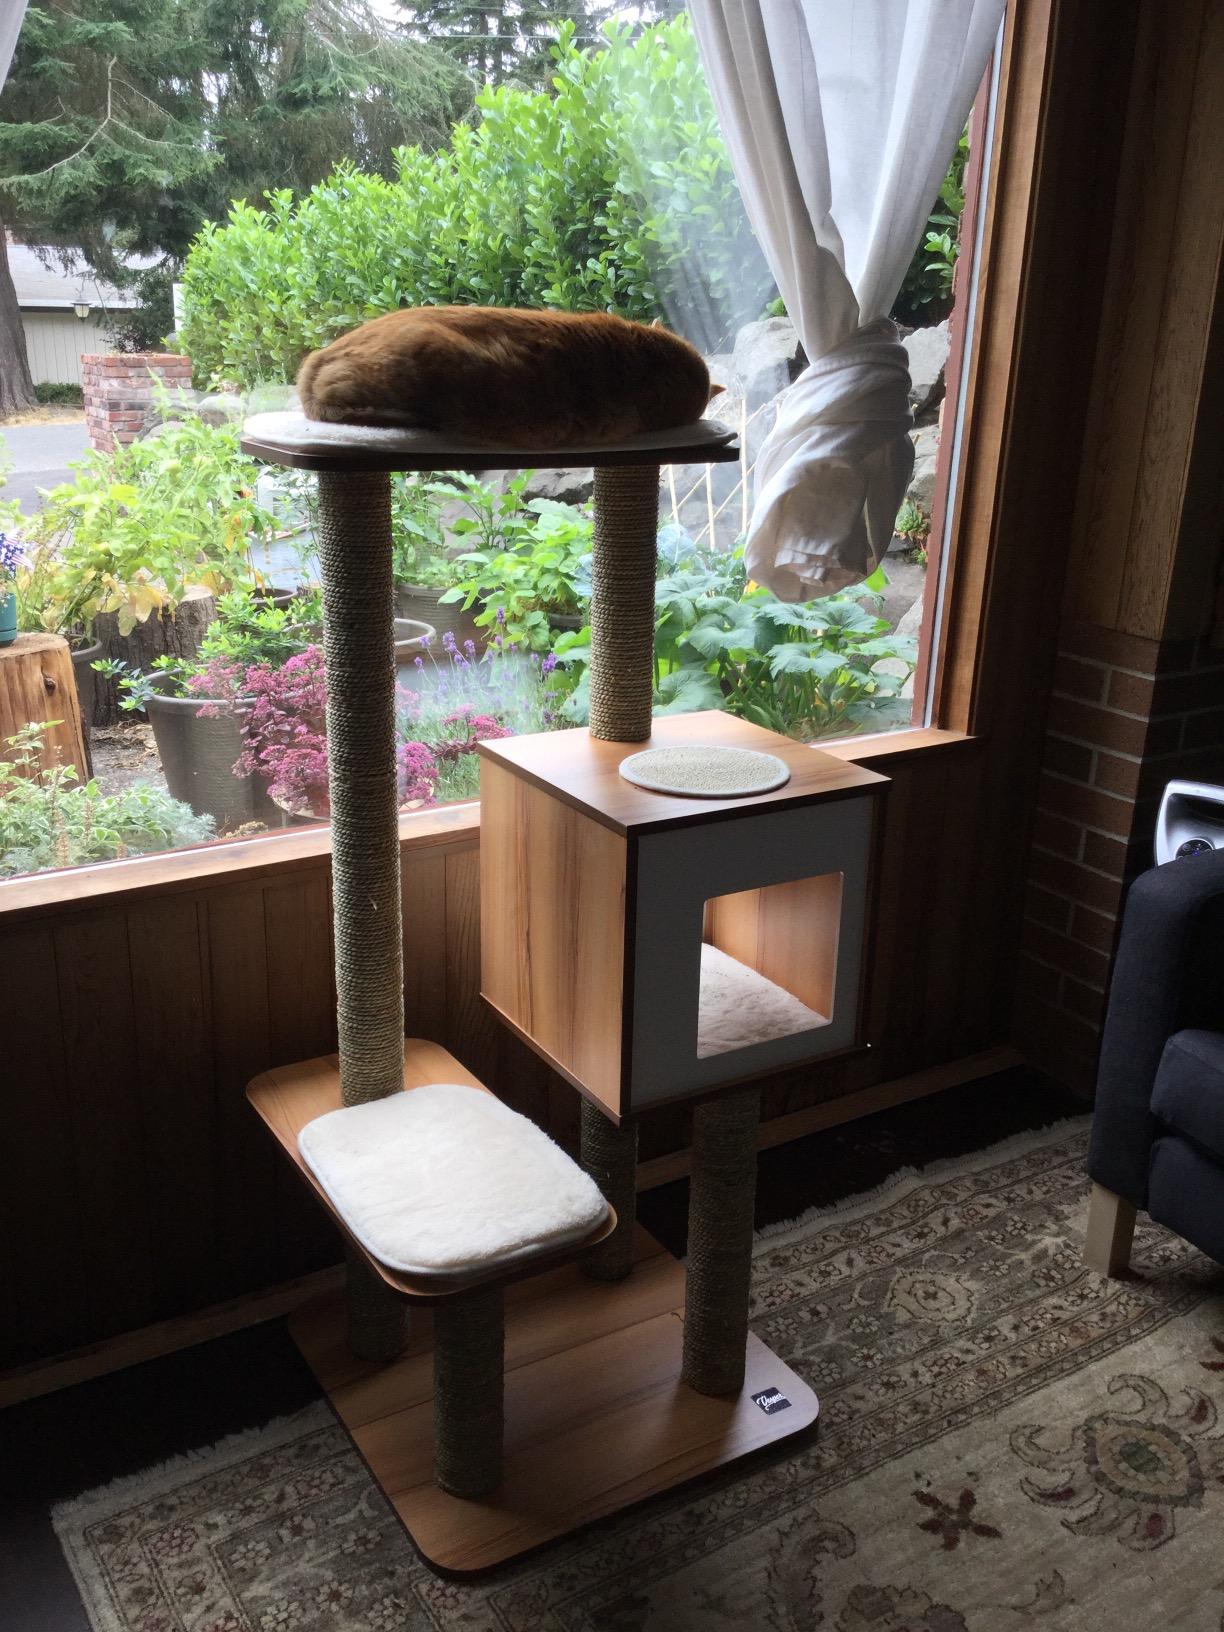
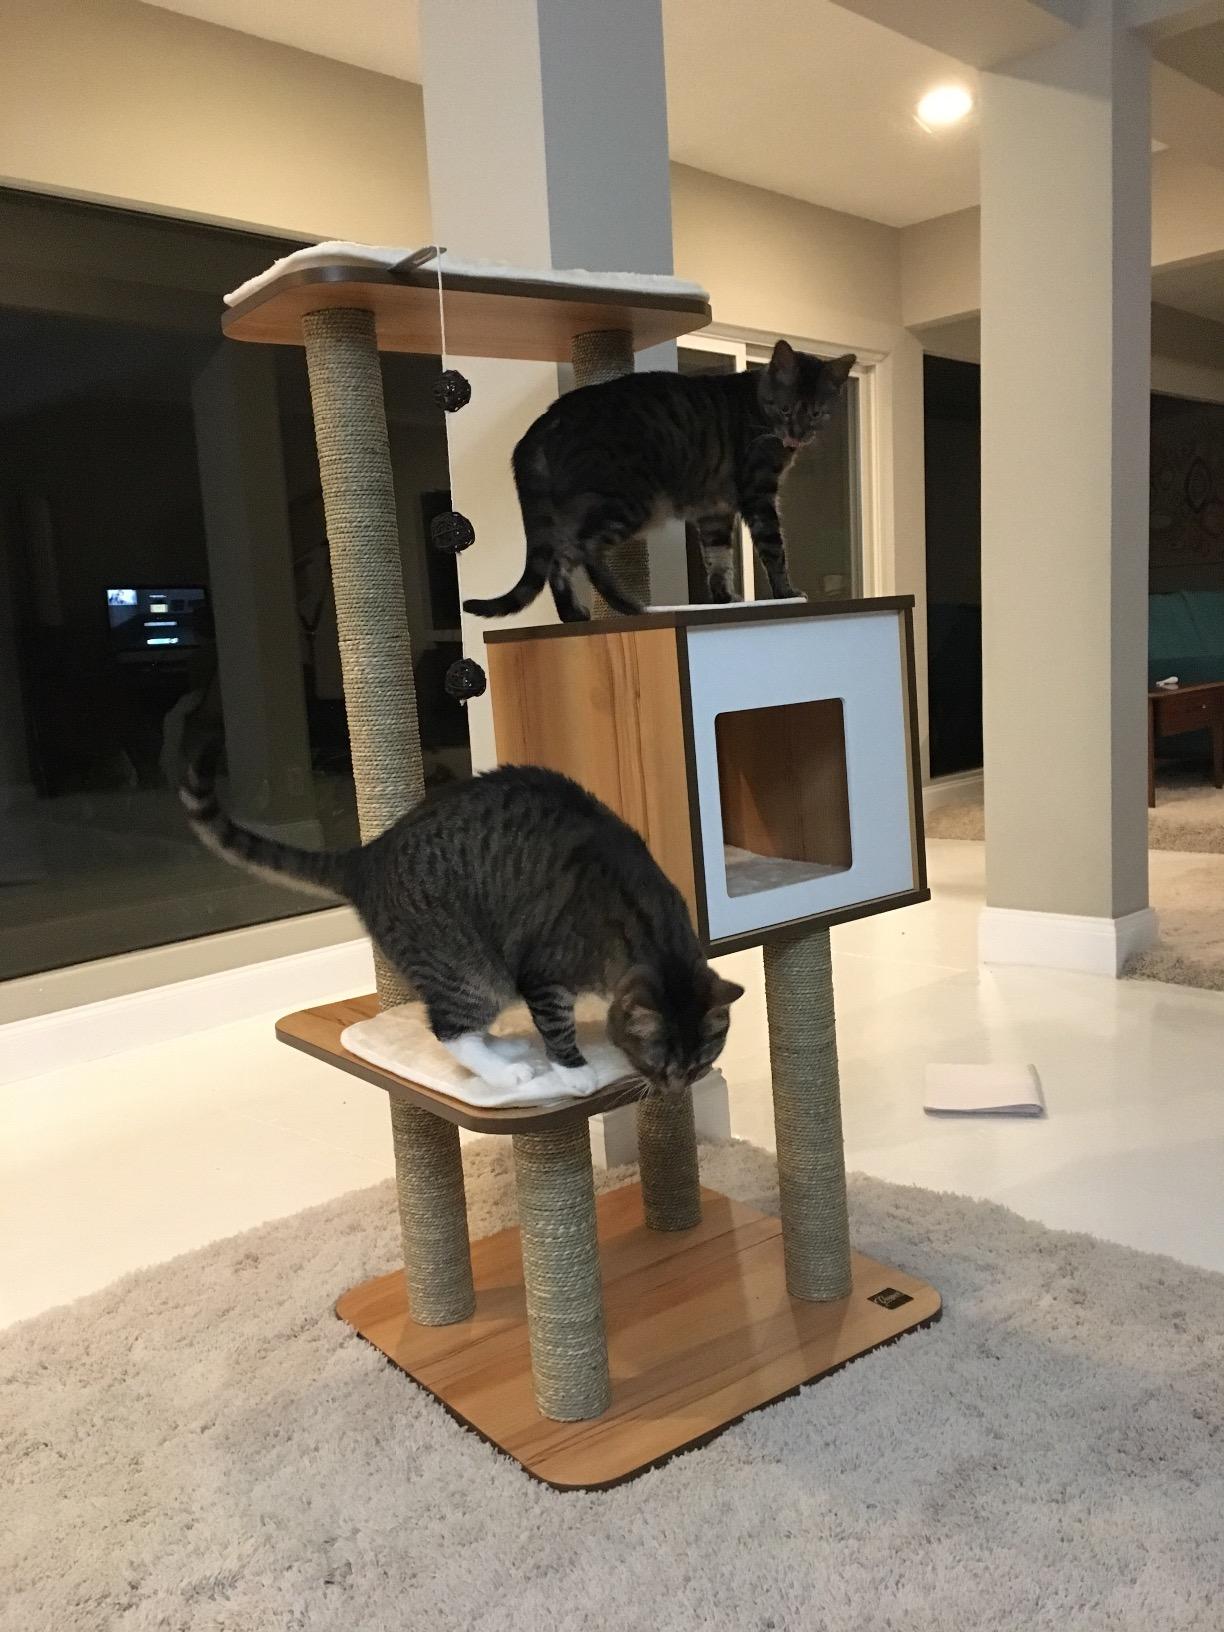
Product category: items_cat tree
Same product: yes